Chambersburg, Pennsylvania

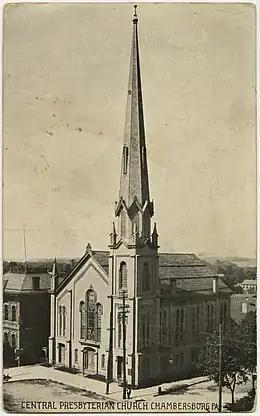
Central Presbyterian Church on the Diamond (town square) in an old postcard

In June 1775, soon after the Battle of Lexington, local troops were raised to fight the British in the American Revolution under the command of Benjamin Chambers's eldest son Captain James Chambers, as part of the 1st Pennsylvania Regiment. These troops were among the first non-New Englanders to join the siege of Boston, arriving on August 7, 1775. James Chambers fought for seven years during the revolution, reaching the rank of Colonel of Continental Army troops on September 26, 1776. His two brothers, William and Benjamin Jr., each served for much of the war and reached the rank of captain. James Chambers commanded local troops at the Battle of Long Island, and at White Plains, Trenton, Princeton, Brandywine, Germantown, and Monmouth. He was part of the rear guard covering the retreat from Brooklyn, and was wounded at the Battle of Brandywine while facing Hessian troops under General Knuphausen at Chadds Ford.